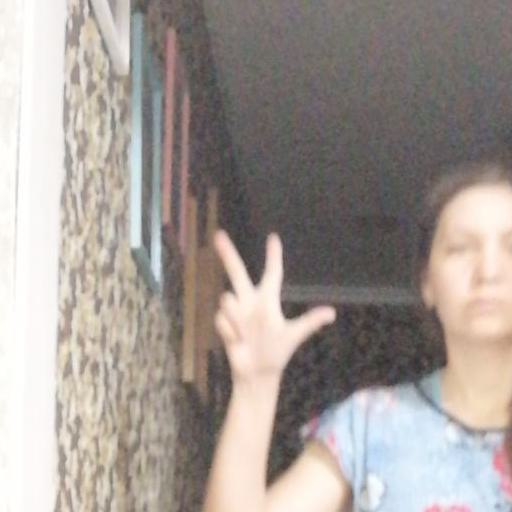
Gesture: three2